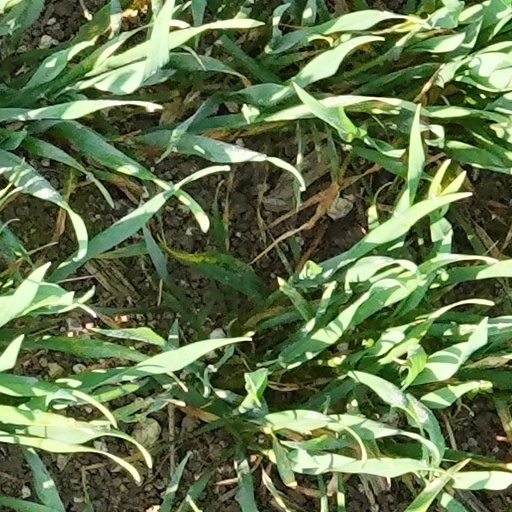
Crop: wheat